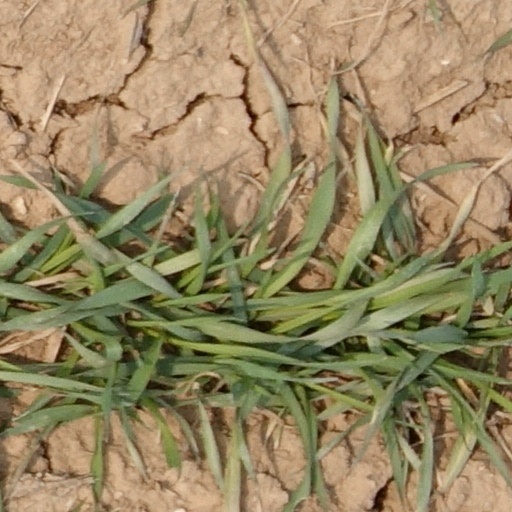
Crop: wheat